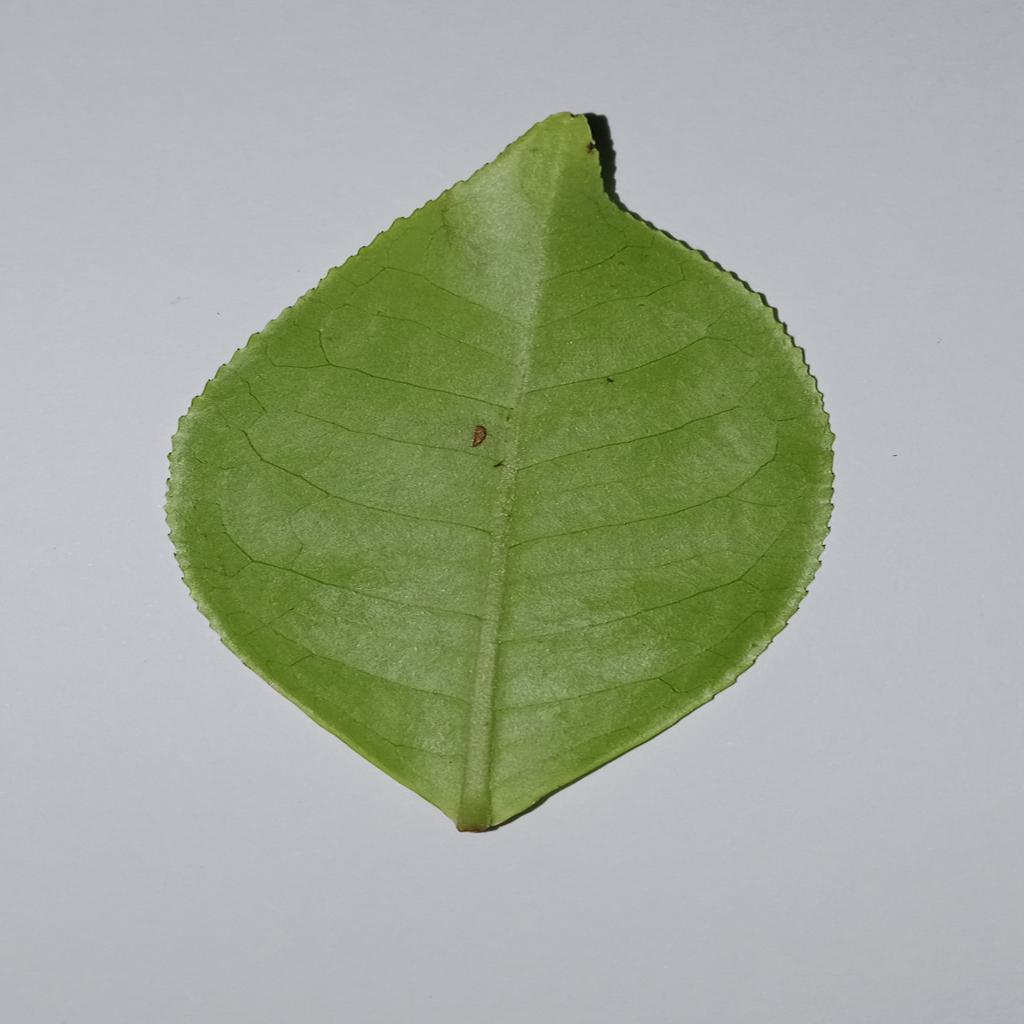
Label: Healthy